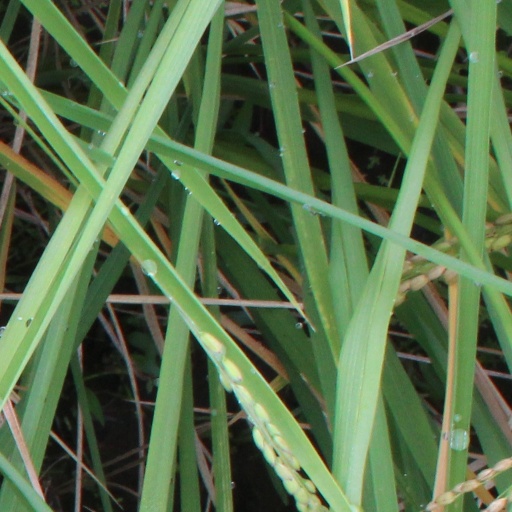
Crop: rice